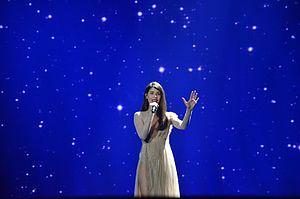
La Grèce participe au Concours Eurovision de la chanson 2017 à Kiev en Ukraine. Elle est représentée par la chanteuse Demy, sélectionnée en interne. La chanson a quant à elle été choisie durant une sélection télévisée.